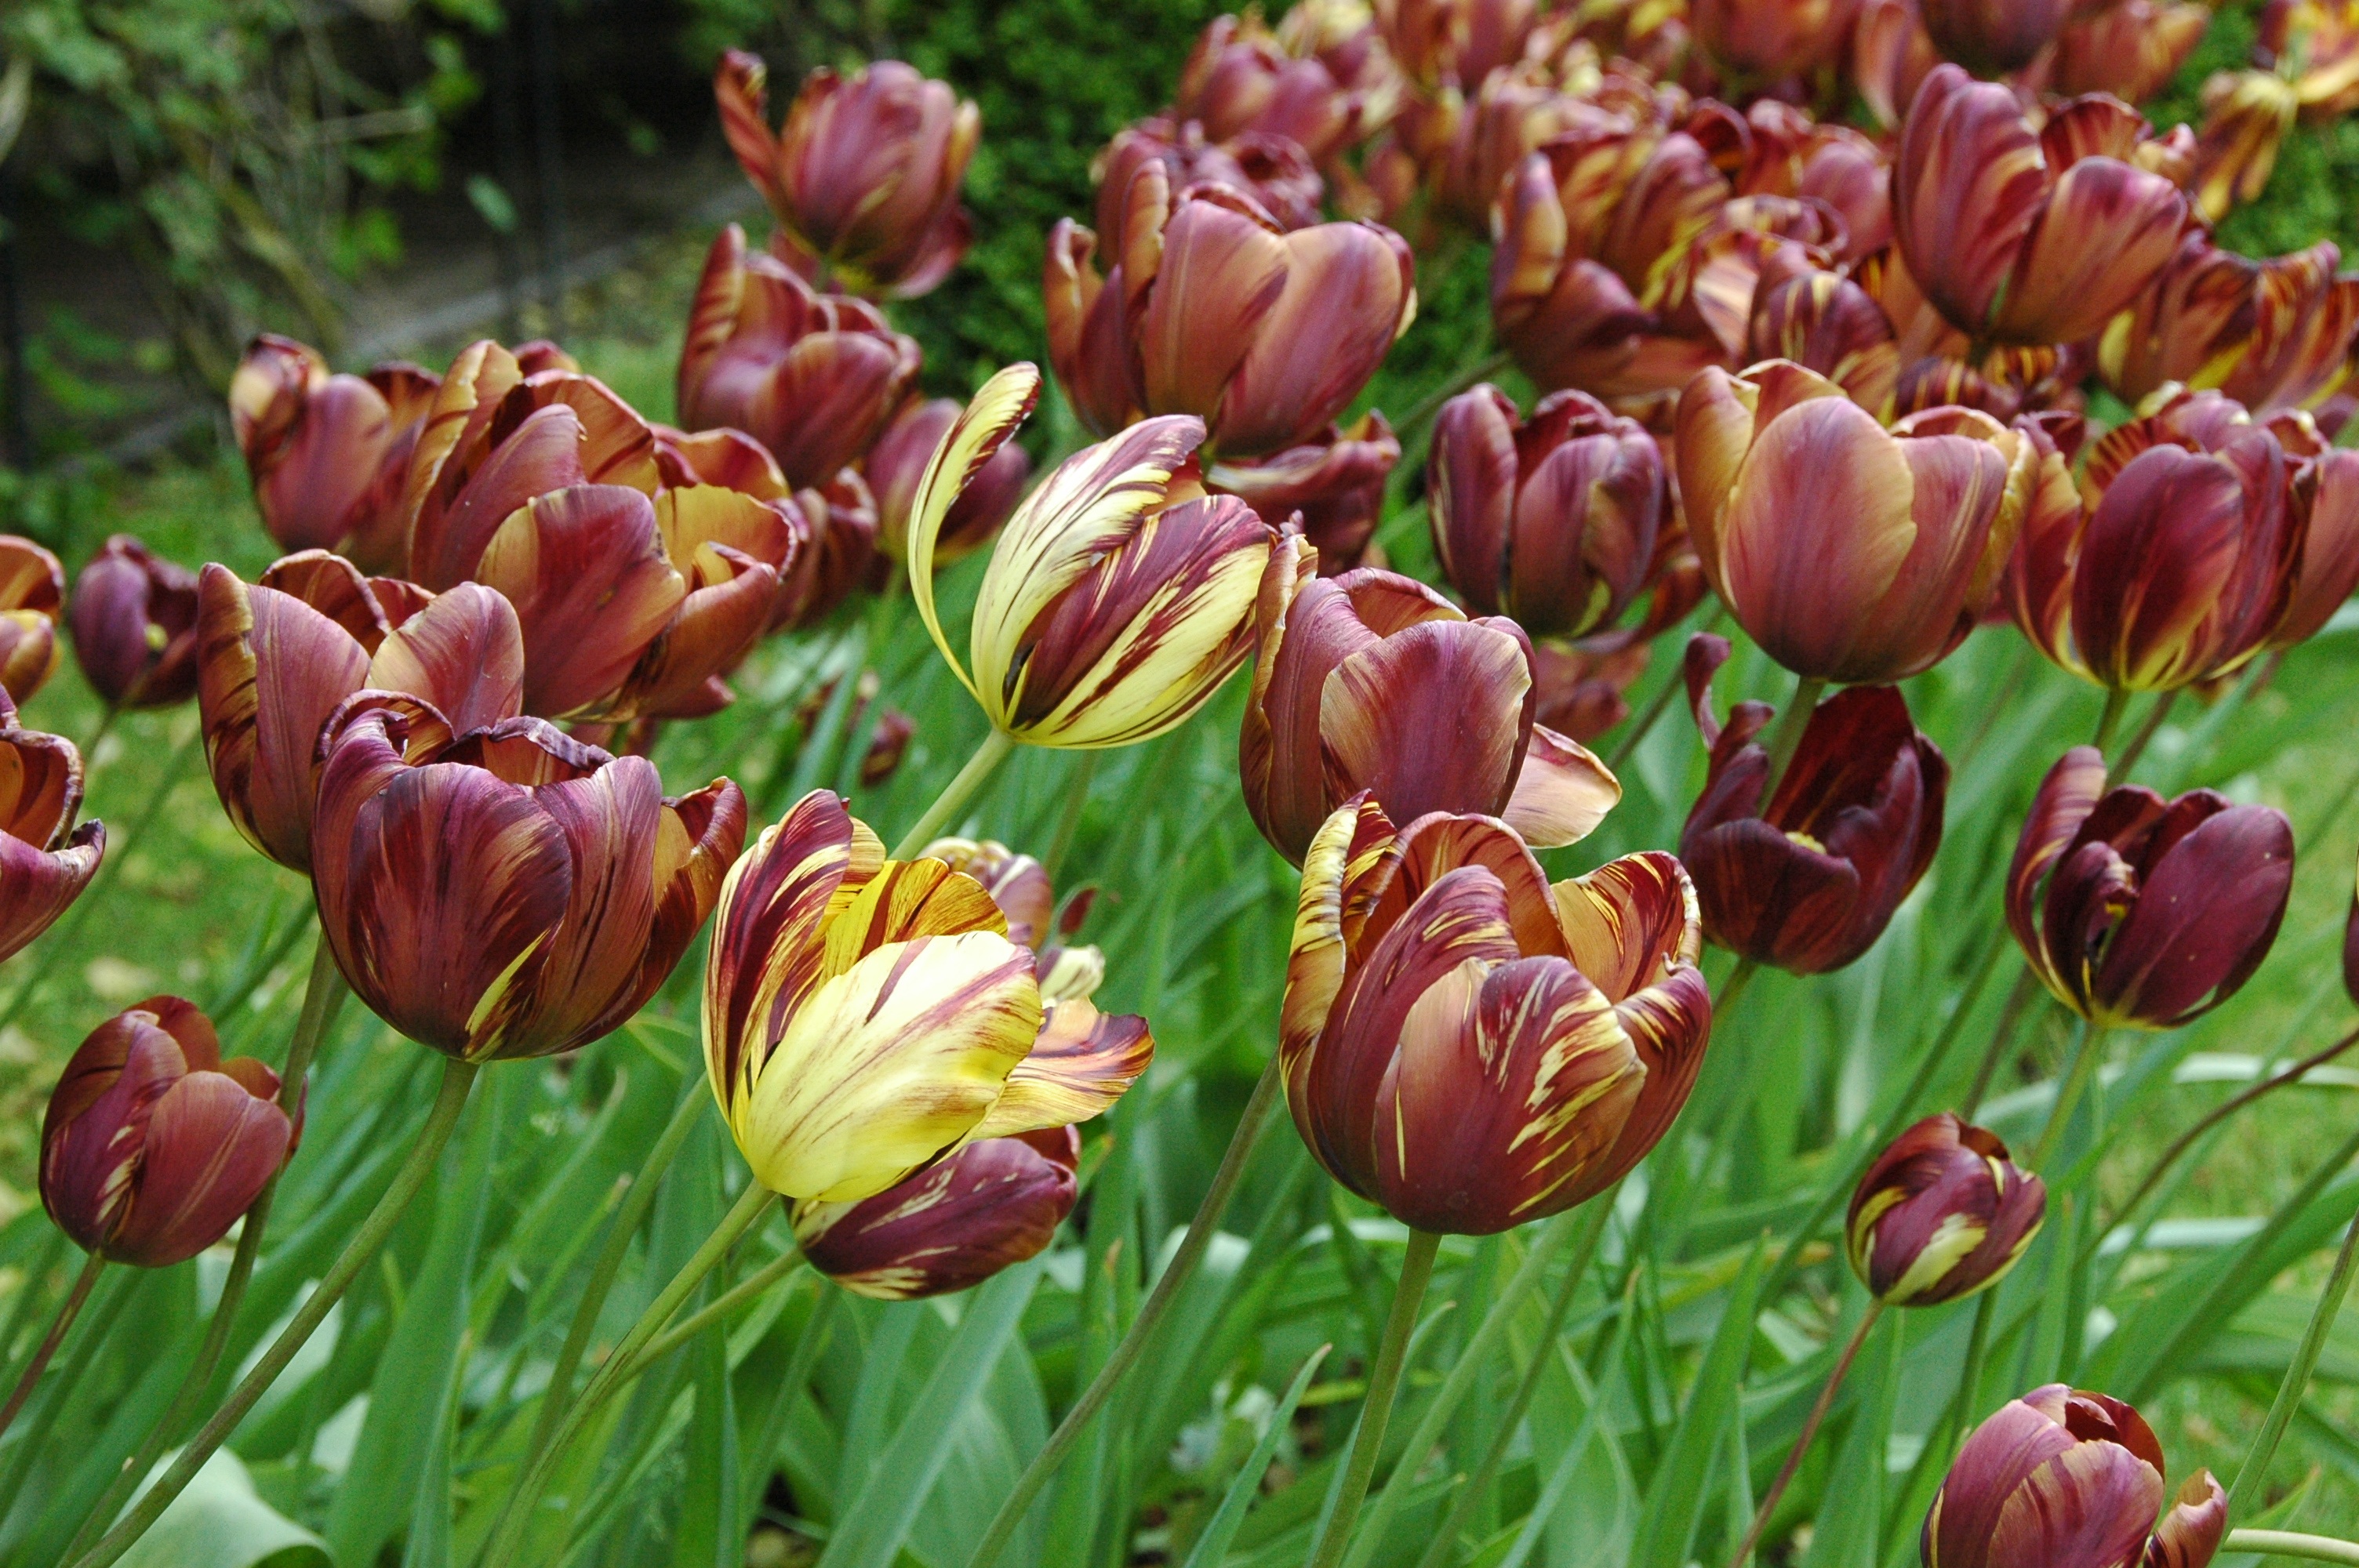
plant, flower, petal, summer, tulip, flowers, holland, colors, tulips, flowering plant, the fields, lily family, land plant, deverce